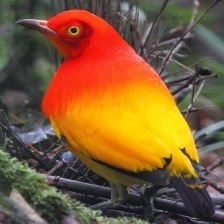
Species: FLAME BOWERBIRD
Scientific name: SERICULUS ARDENS